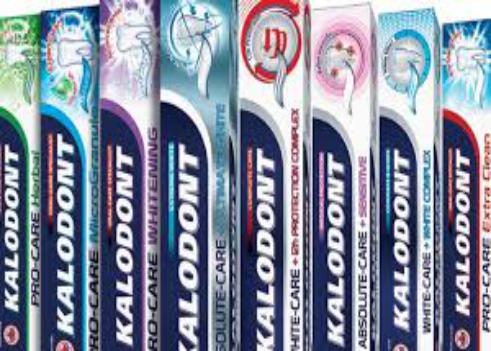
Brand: Kalodont
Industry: Necessities